United States Marshals Service

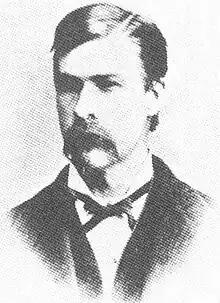
Deputy U.S. Marshal Morgan Earp in an 1881 photograph

For over 100 years marshals were patronage jobs, typically controlled by the district judge. They were paid primarily by fees until a salary system was set up in 1896. Many of the first U.S. Marshals had already proven themselves in military service during the American Revolutionary War. Among the first marshals were John Adams's son-in-law Congressman William Stephens Smith for the District of New York, another New York district marshal, Congressman Thomas Morris, and Henry Dearborn for the District of Maine.